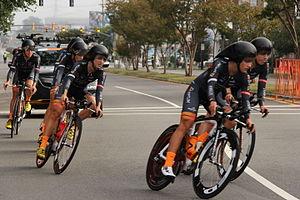
Brianna Walle est une coureuse cycliste américaine. Elle fait partie de l'équipe Tibco-SVB.